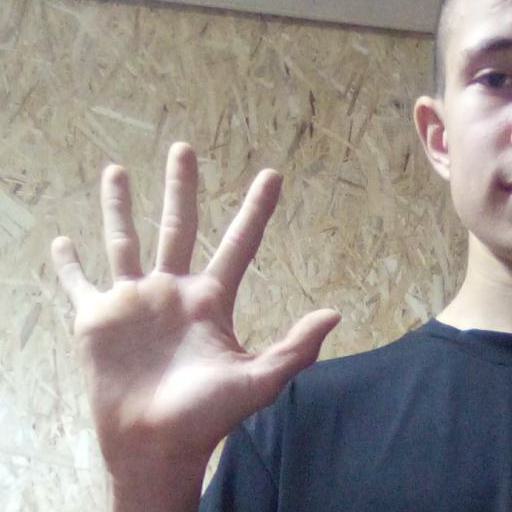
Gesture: palm